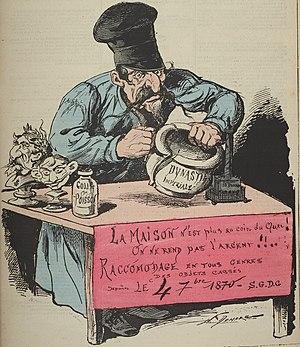
Caricature de Napoléon III parue dans La Nouvelle lune, dimanche 6 juin 1880.
Charles-Louis-Napoléon Bonaparte, dit Louis-Napoléon Bonaparte, né le 20 avril 1808 à Paris et mort le 9 janvier 1873 à Chislehurst, est un monarque et un homme d'État français. Il est à la fois l'unique président de la Deuxième République, le premier chef d'État français élu au suffrage universel masculin, le 10 décembre 1848, le premier président de la République française, et après la proclamation de l'Empire le 2 décembre 1852, le dernier monarque du pays sous le nom de Napoléon III, empereur des Français.
La casquette à trois ponts, autrement appelée « casquette à pont » ou encore la « Desfoux », est une haute casquette de soie noire surmontée d’une calotte évasée et plus ou moins bouffante.